James Marsh (director)

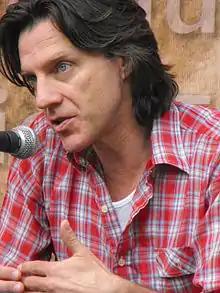
Marsh in 2009

James Marsh (born 30 April 1963) is a British film and documentary director best known for his work on "Man on Wire", which won the 2008 Academy Award for Best Documentary Feature, and "The Theory of Everything", the multi-award-winning biopic of physicist Stephen Hawking released in 2014.